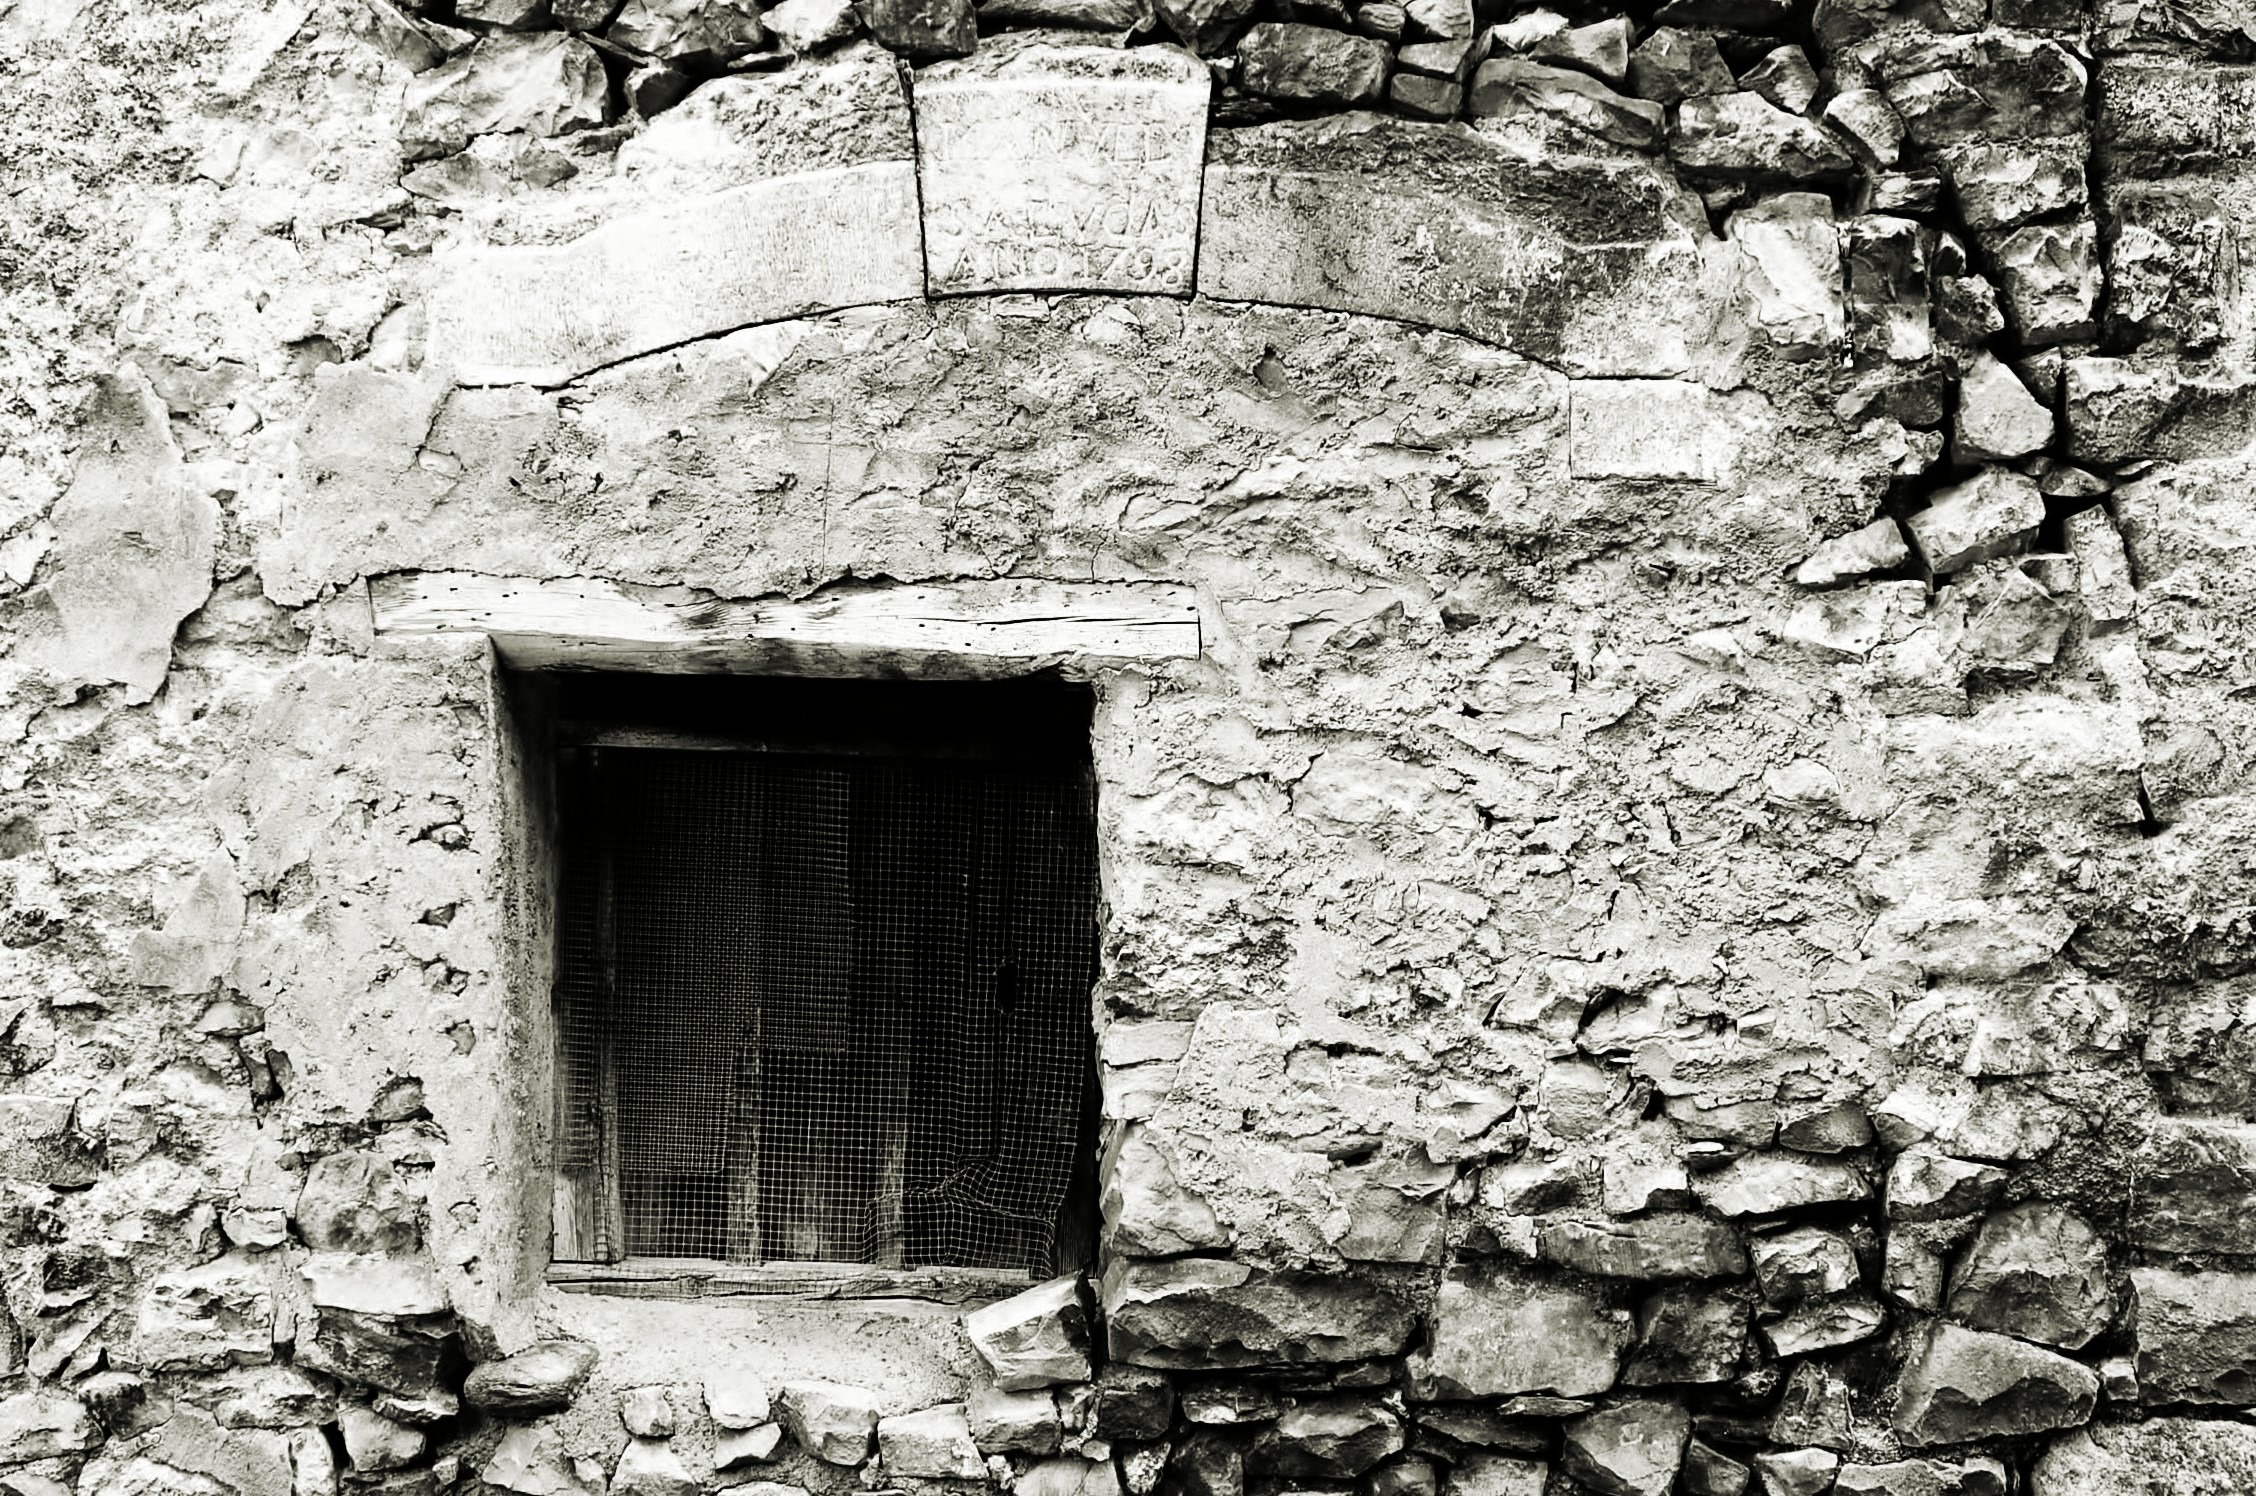
rock, black and white, architecture, wood, white, house, window, old, wall, stone, rustic, facade, monochrome, old building, art, ruins, old window, monochrome photography, wall stone, ancient history